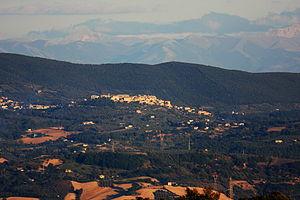
L'association I Borghi più belli d'Italia est née en mars 2001 sous l'impulsion de Conseil du tourisme de l'ANCI.